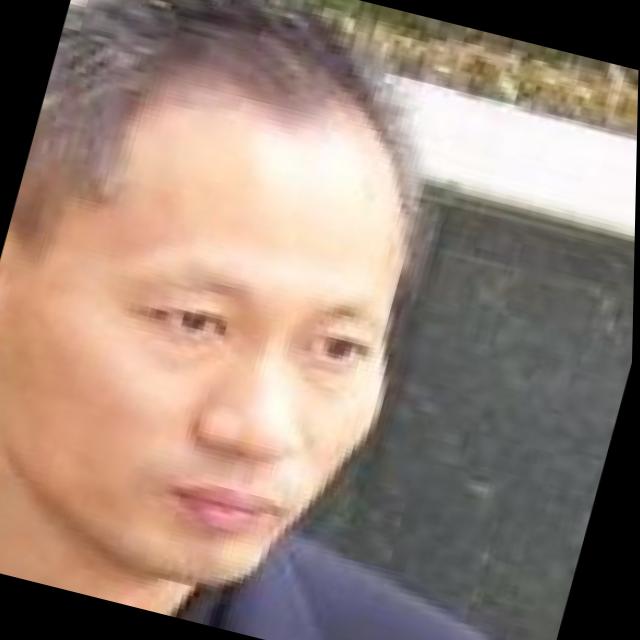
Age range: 21-44